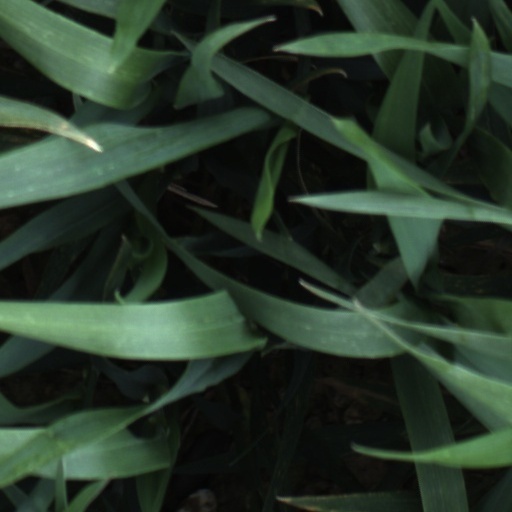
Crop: wheat